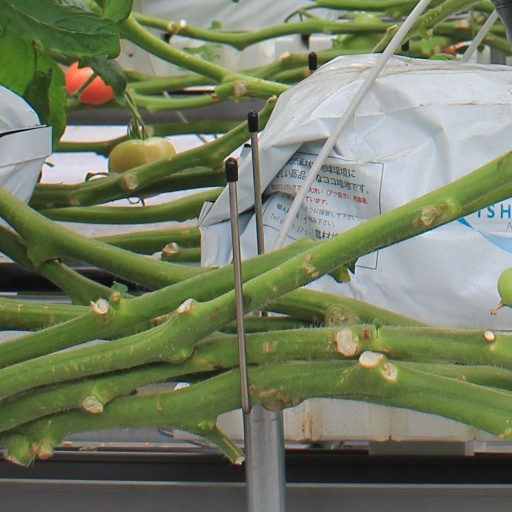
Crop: tomato